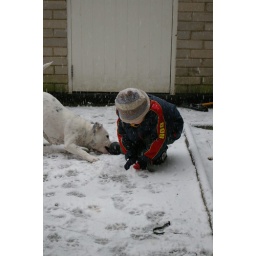
one boy and his dog in the snow #4